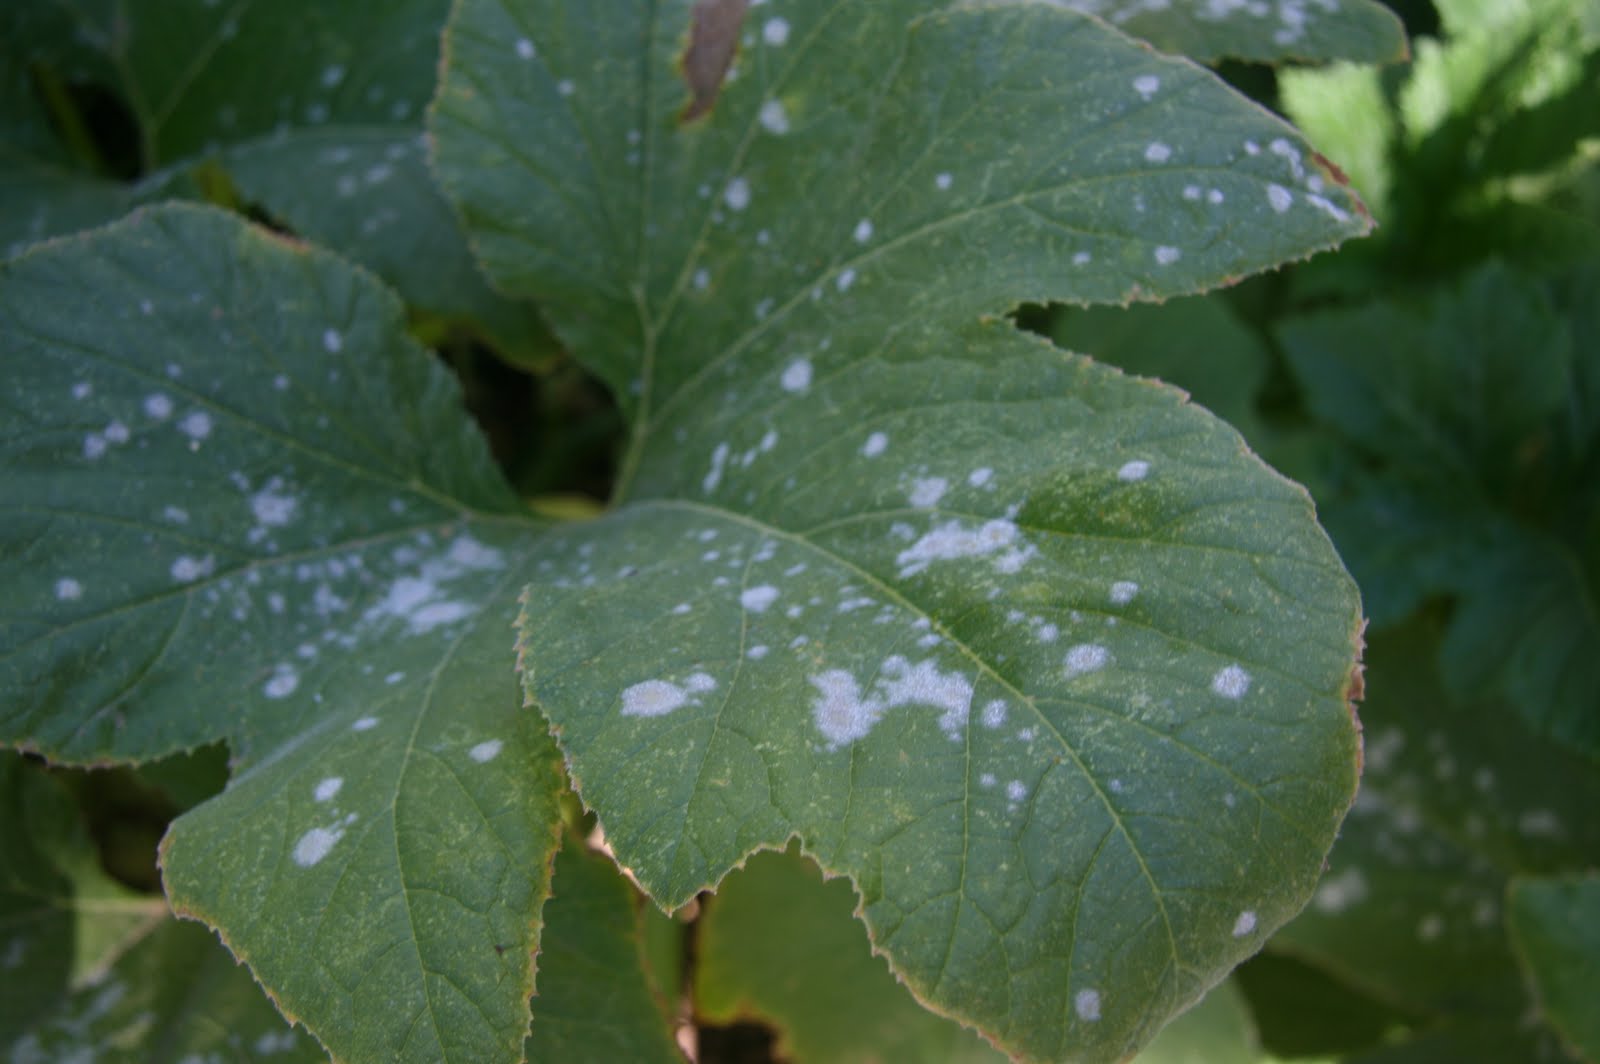
Labels: Squash Powdery mildew leaf